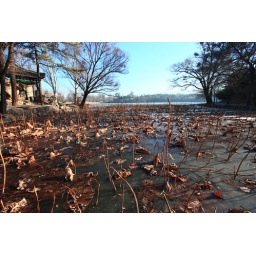
Lotus plant withered in frozen lake